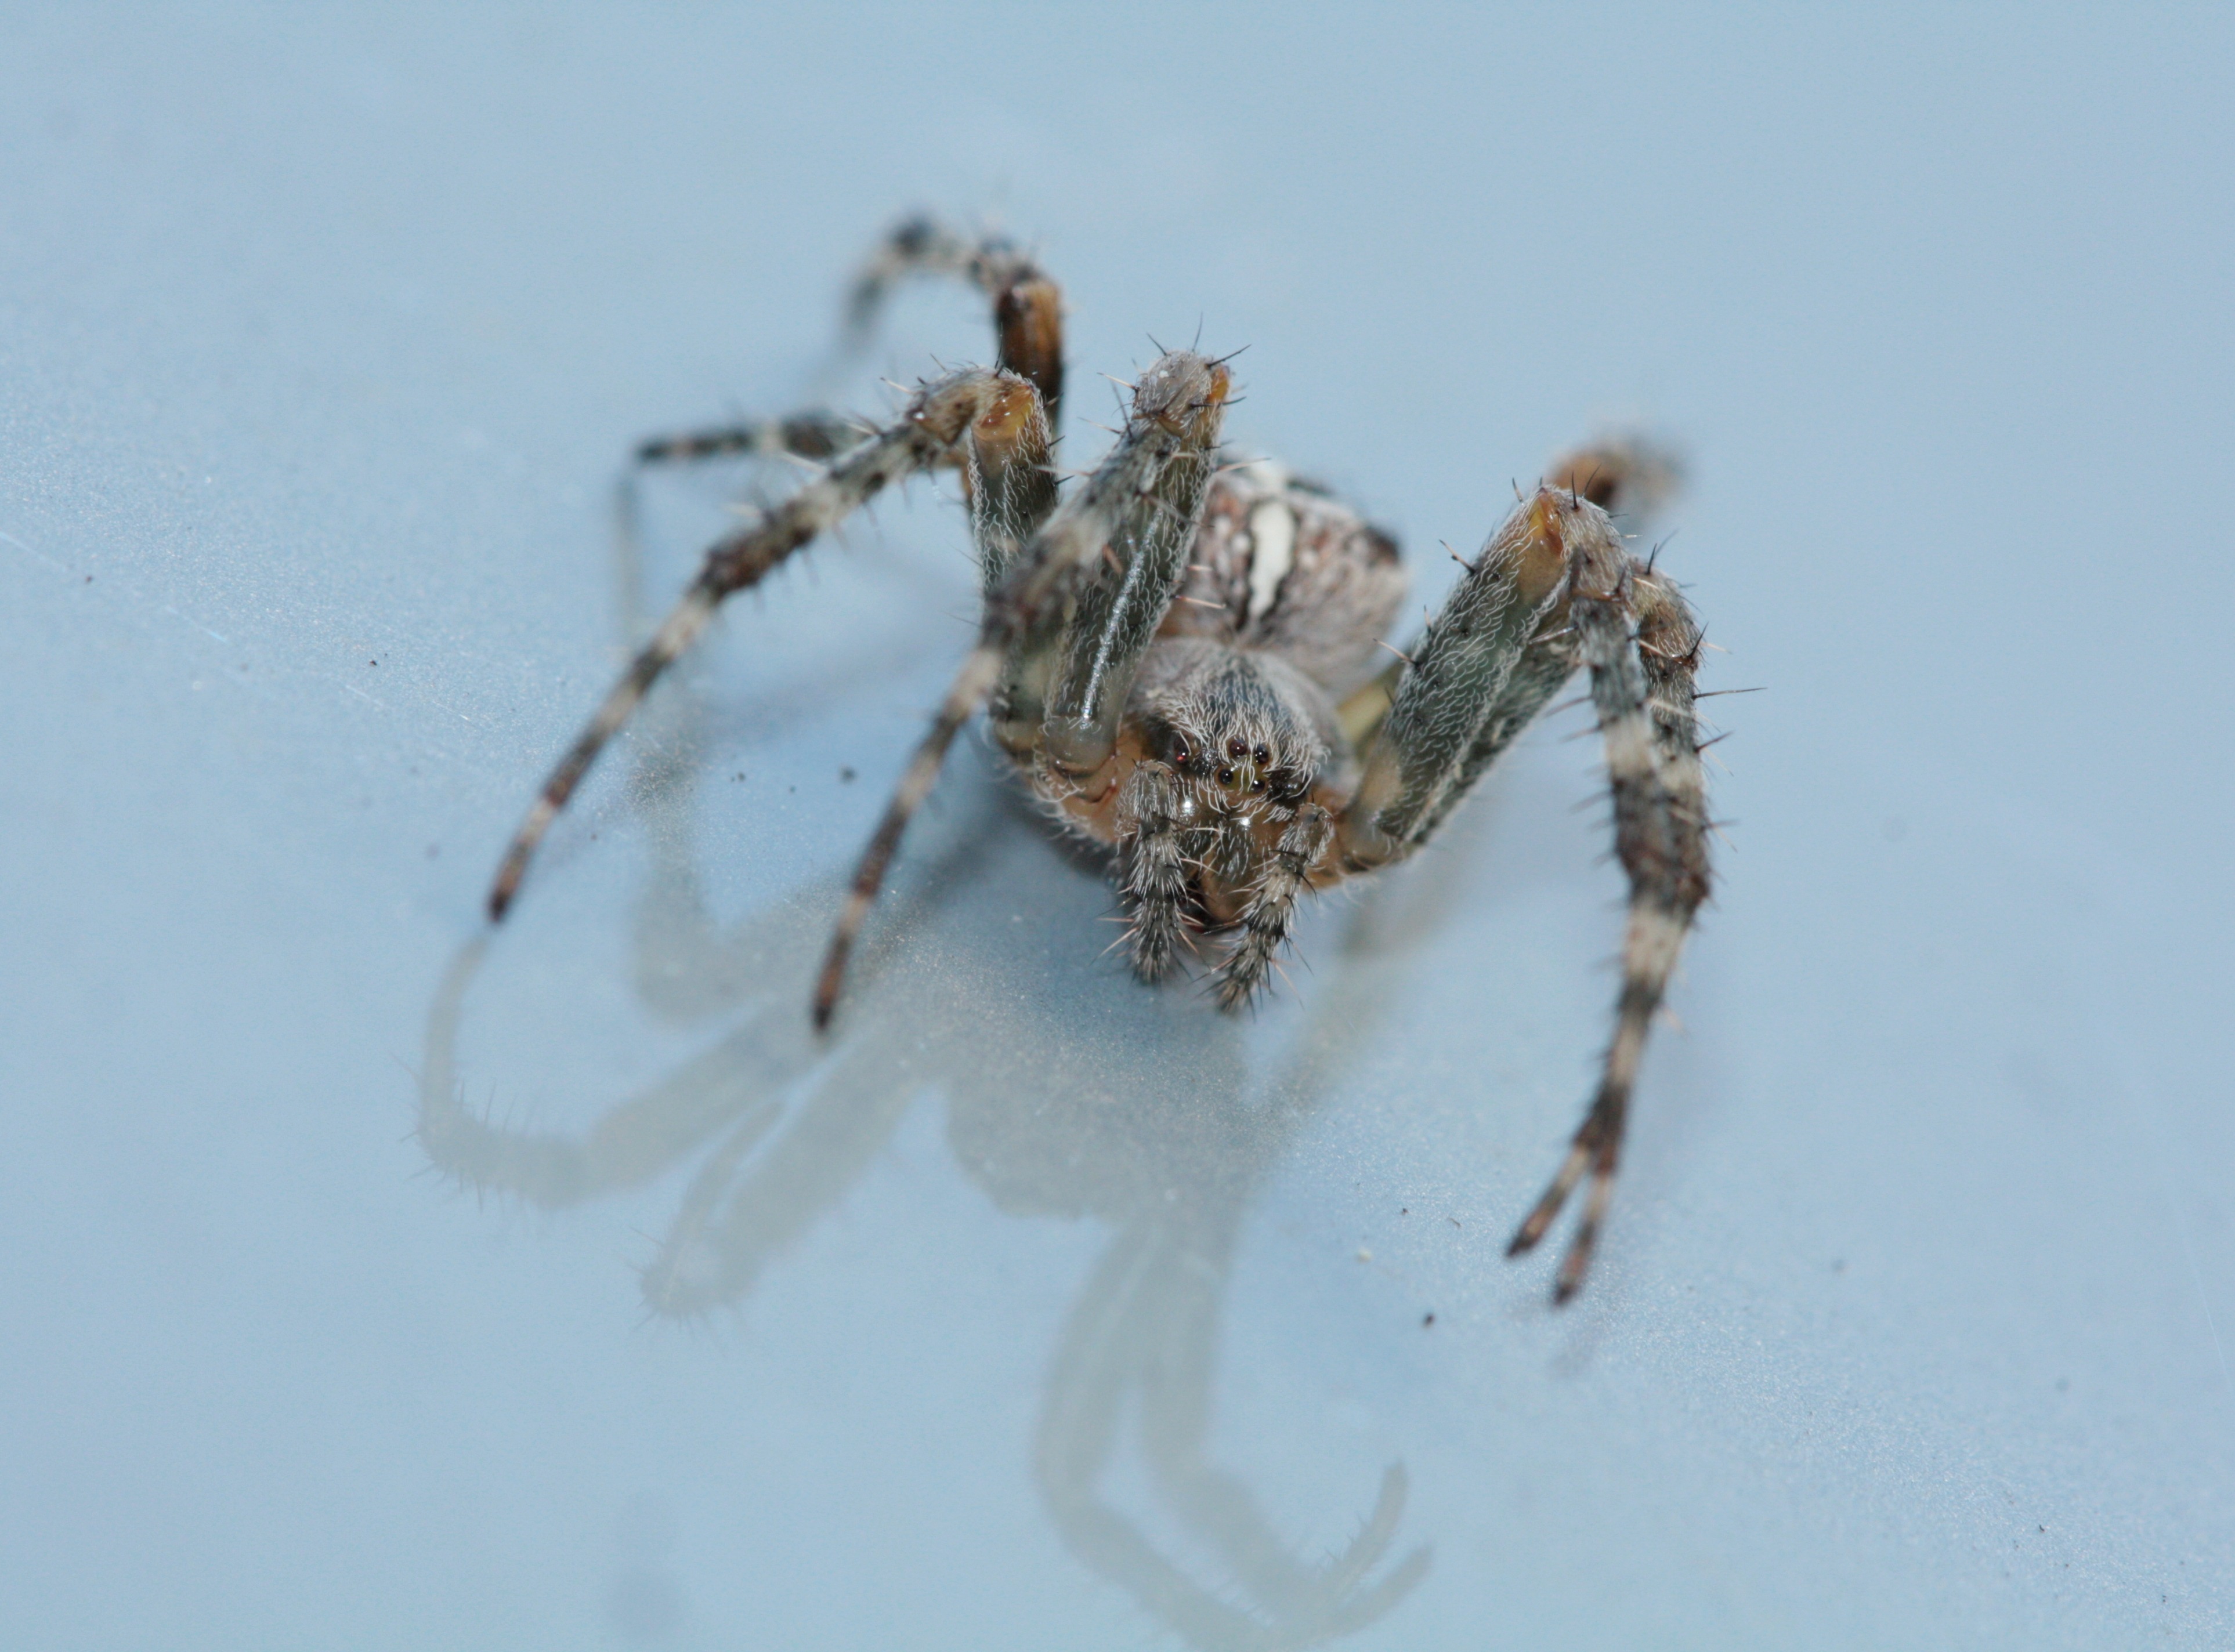
insect, fauna, invertebrate, close up, spider, legs, arachnid, arachnids, macro photography, arthropod, european garden spider, wolf spider, arachne, araneus, orb weaver spider, jaw claw